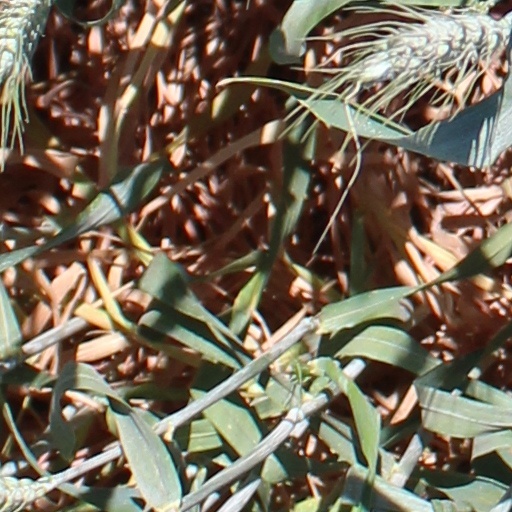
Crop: wheat